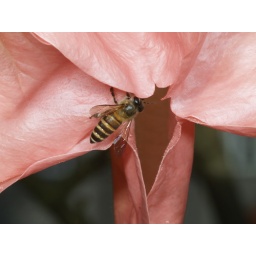
worker entering trumpet flower in male phase